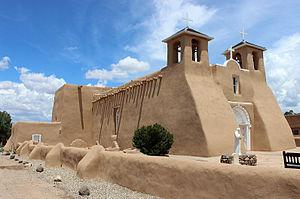
L'église mission Saint-François-d'Assise est une église située dans la ville de Ranchos de Taos, dans le comté de Taos, au Nouveau-Mexique.